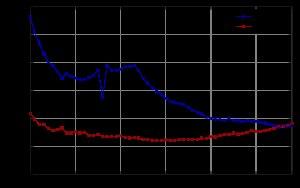
Le vieillissement du Japon est supérieur à celui de toutes les autres nations, c'est la population la plus âgée au monde. En 2014, 26 % des Japonais ont plus de 65 ans. Ce vieillissement de la population est provoqué par la baisse du taux de fécondité et l'augmentation de l'espérance de vie grâce à une faible mortalité. Il a un impact sur la main-d'œuvre avec une pénurie de jeunes en âge de travailler, potentiellement sur les pratiques en matière d'emploi, les salaires et les avantages, et le rôle des femmes dans la vie active.